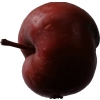
Label: Apple 18